Simca Aronde

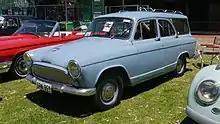
The 5-door Simca Aronde Station Wagon (P60) was developed by Chrysler Australia

The 90A Aronde was produced in Australia from 1956 by Northern Star Engineering which, along with Continental and General Distributors, had been contracted to assemble the model from CKD kits, using local content. In July 1959, Chrysler Australia announced that future production of the Aronde would be undertaken at its factories in Adelaide. In 1960 the P60 was introduced, selling alongside the 90A well into 1960, and a five-door P60 station wagon was introduced in late 1961. The wagon, which was unique to Australia, was based on the four-door sedan and featured an extended roof-line and a tail-gate fitted with a wind-down window. Australian production of the Aronde ceased in 1964.